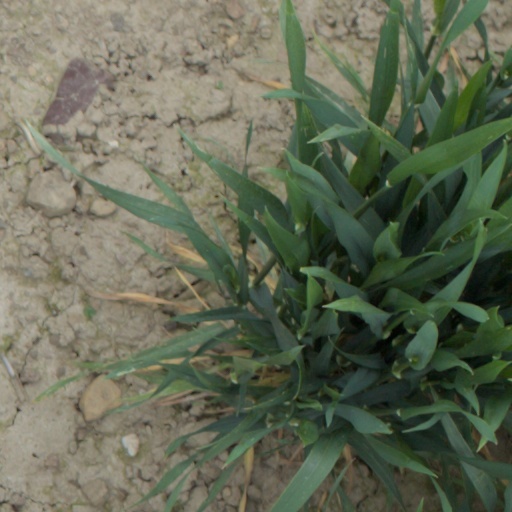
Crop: wheat